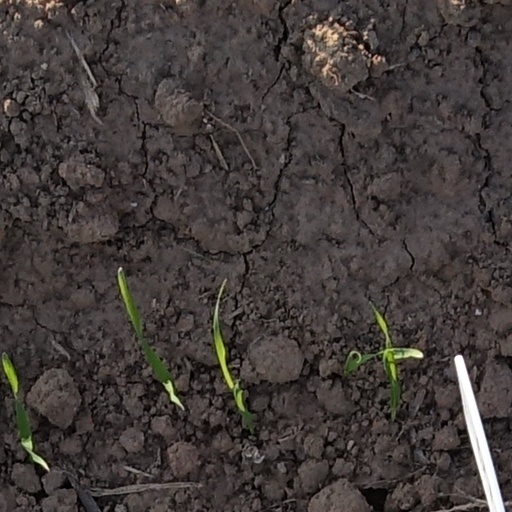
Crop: wheat